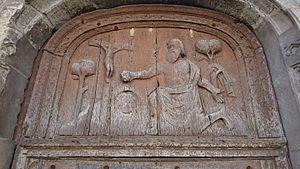
détail gravure porte droite
L'église Saint-Symphorien est un bâtiment situé à Tours, sur la rive Nord de la Loire. La première mention qui en est faite est le fait de Charles le Chauve, en 852, qui confirme les « possessions de Marmoutier ». Les sources attestent souvent de cette possession. Elle fut, jusqu'au XVIIIᵉ siècle, toujours placée sous la dépendance de l'abbaye de Marmoutier.